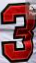
Number: 3